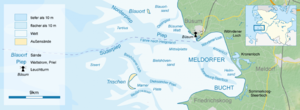
Tertius ou aussi Tertiussand est un banc de sable dans la baie de Heligoland au large de la Dithmarse. Il était auparavant plus élevé mais a subi l'érosion des inondations et n'a aucune végétation.